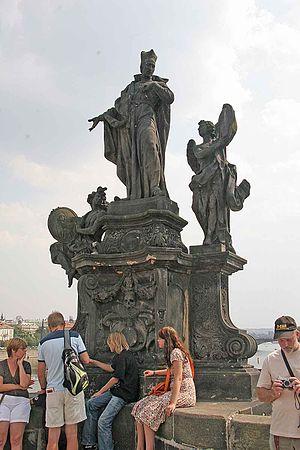
Le pont Charles est un pont qui relie la Vieille-Ville de Prague au quartier de Malá Strana, au pied du château de Prague. Construit au XIVᵉ siècle, il sera le seul pont sur la Vltava jusqu'en 1741.